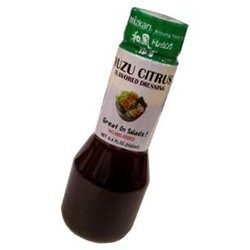
Item Name: Mitsukan Yuzu Citrus Flavored Dressing, 8.4-Ounce Bottle (Pack of 3)
Bullet Point: Product of U.S.A.
Value: 25.2
Unit: Ounce

Price: 13.83